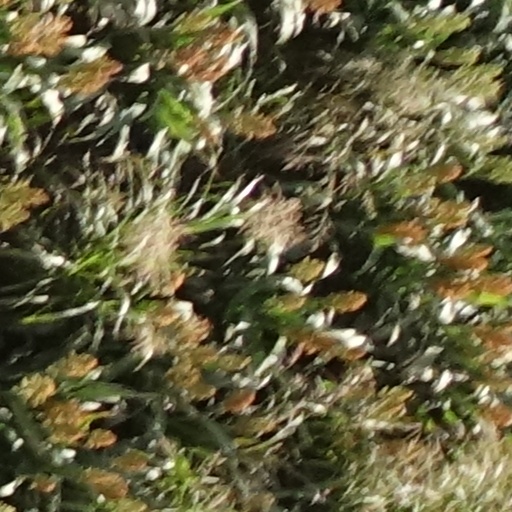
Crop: sorghum